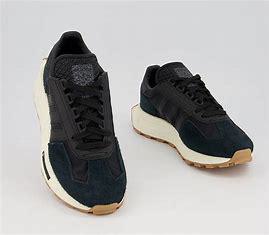
Brand: Adidas
Model: Retropy E5